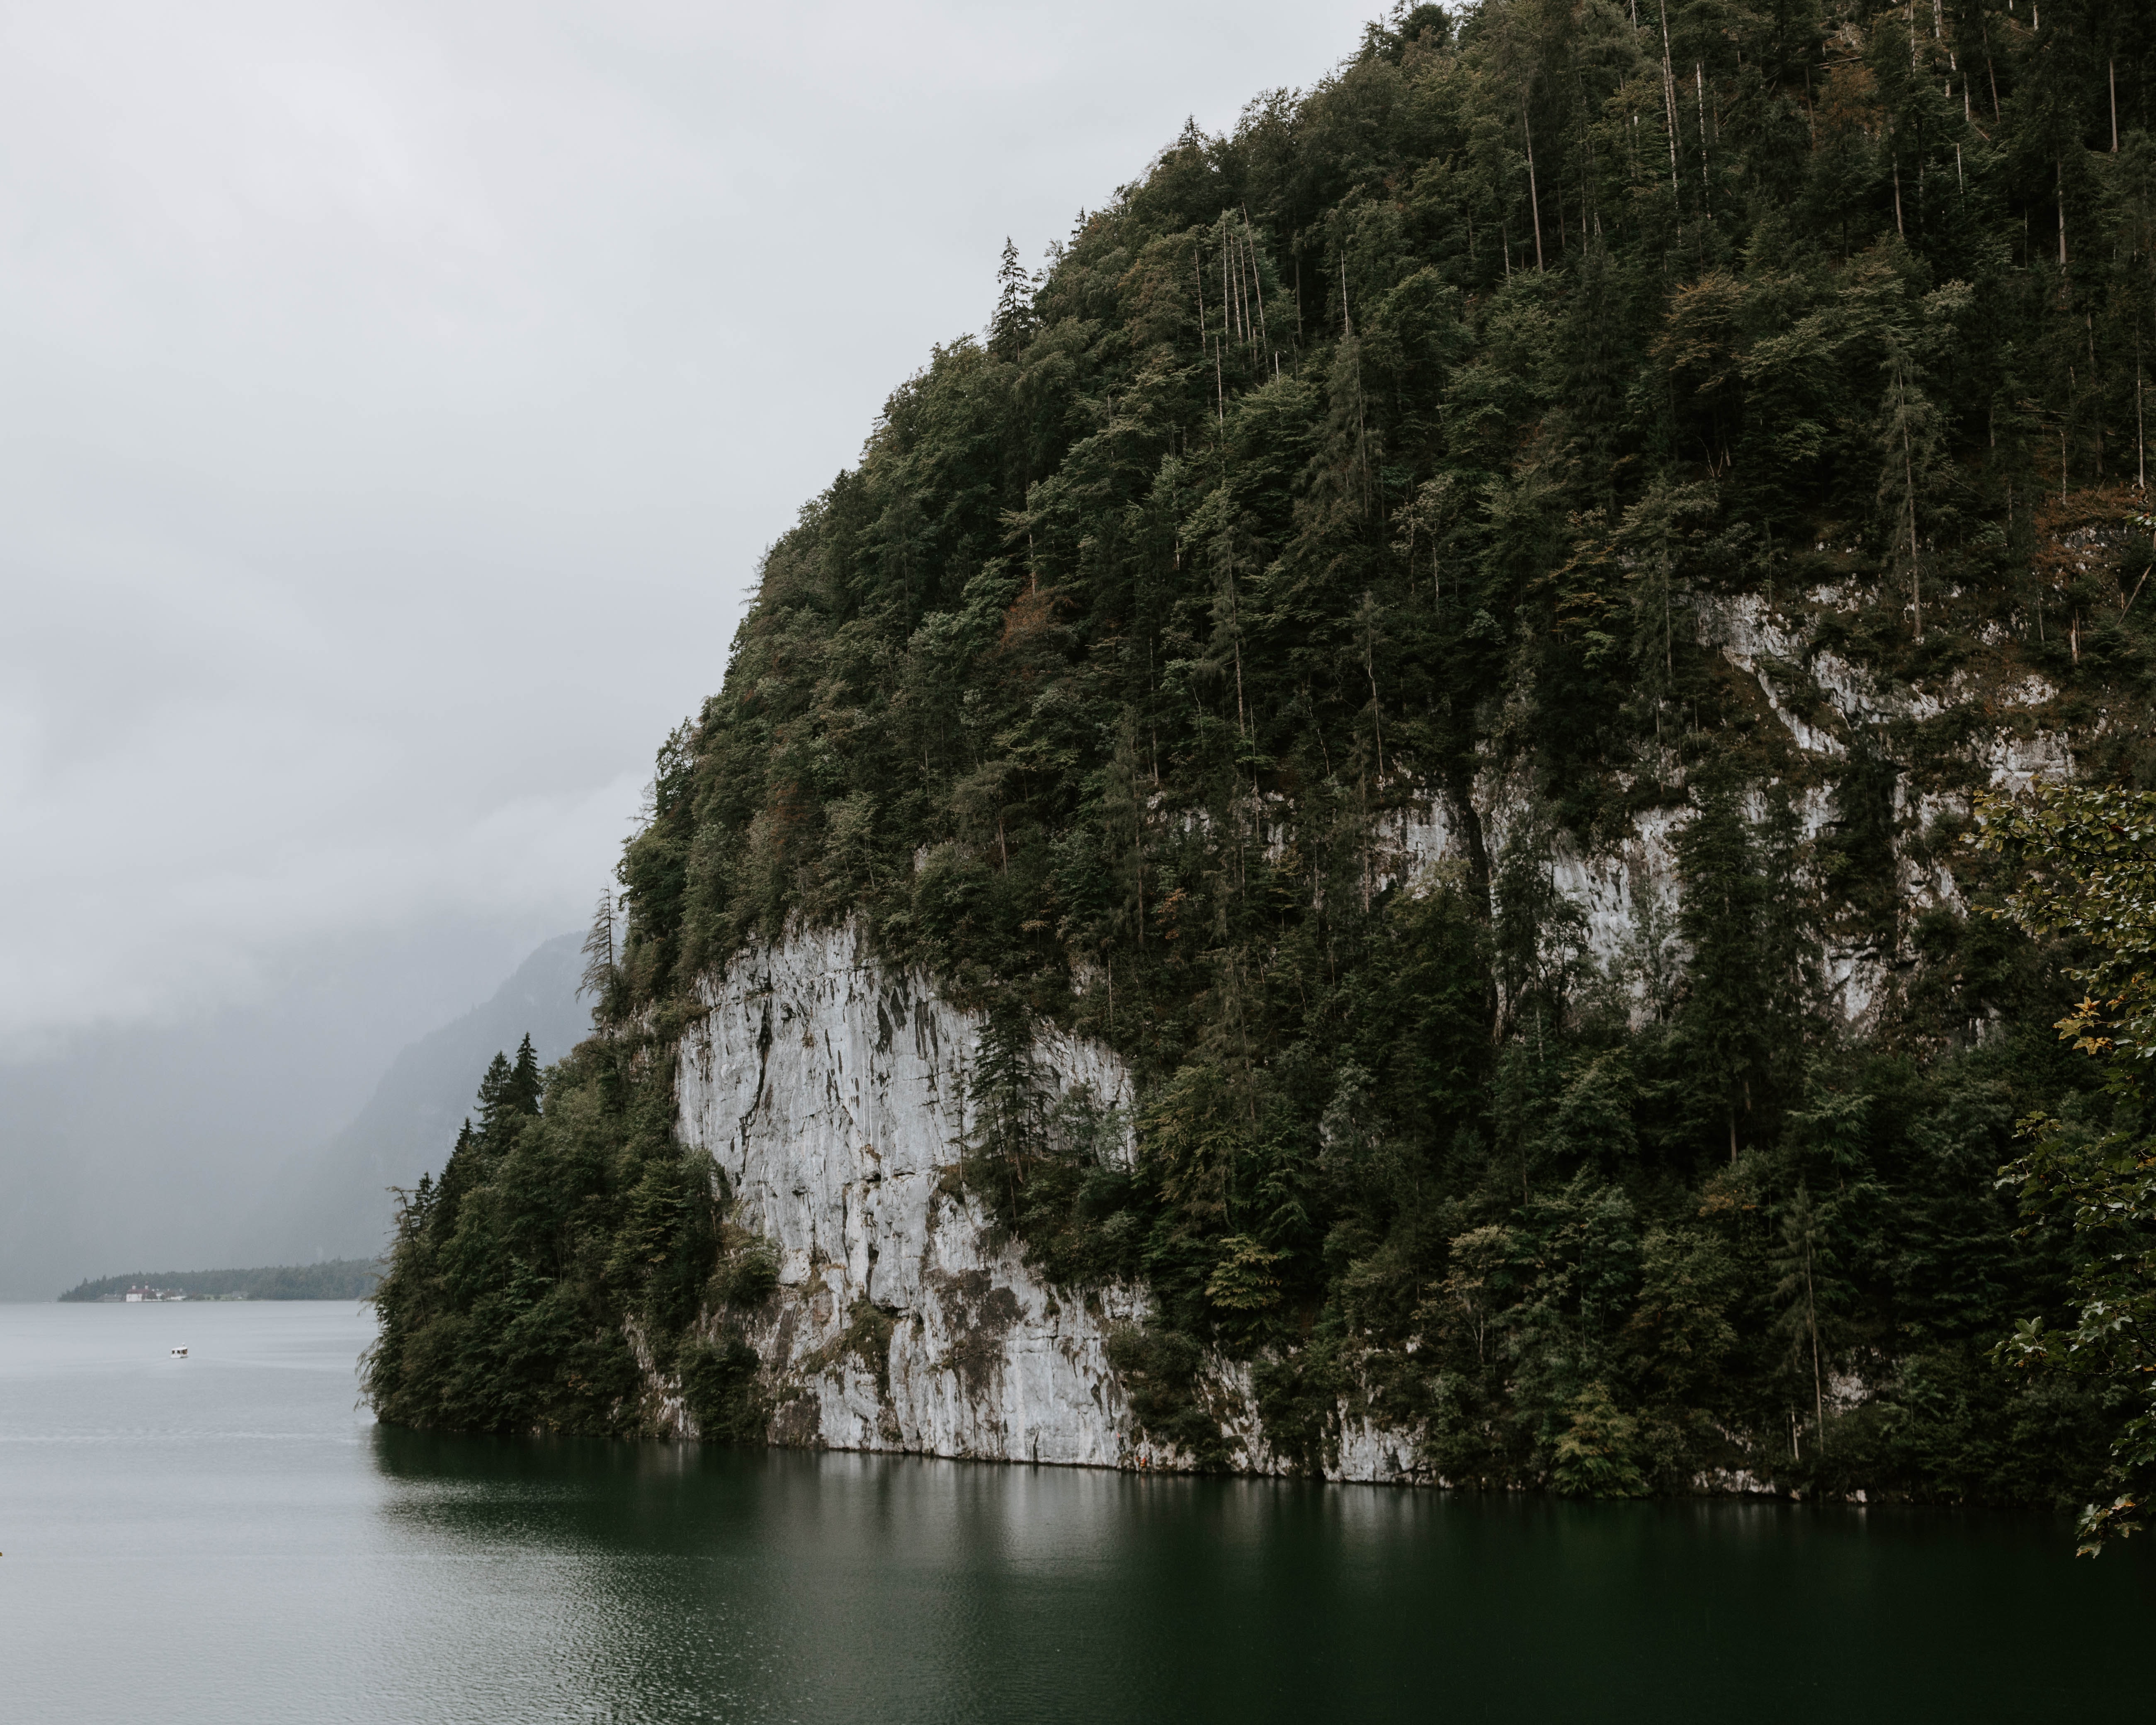
water, nature, body of water, vegetation, tree, nature reserve, lake, sky, reflection, coast, cliff, loch, reservoir, terrain, sea, bay, river, fjord, biome, highland, escarpment, mountain, bank, forest, coastal and oceanic landforms, rainforest, national park, landscape, jungle, plant, promontory, mount scenery, inlet, rock, cloud, hill